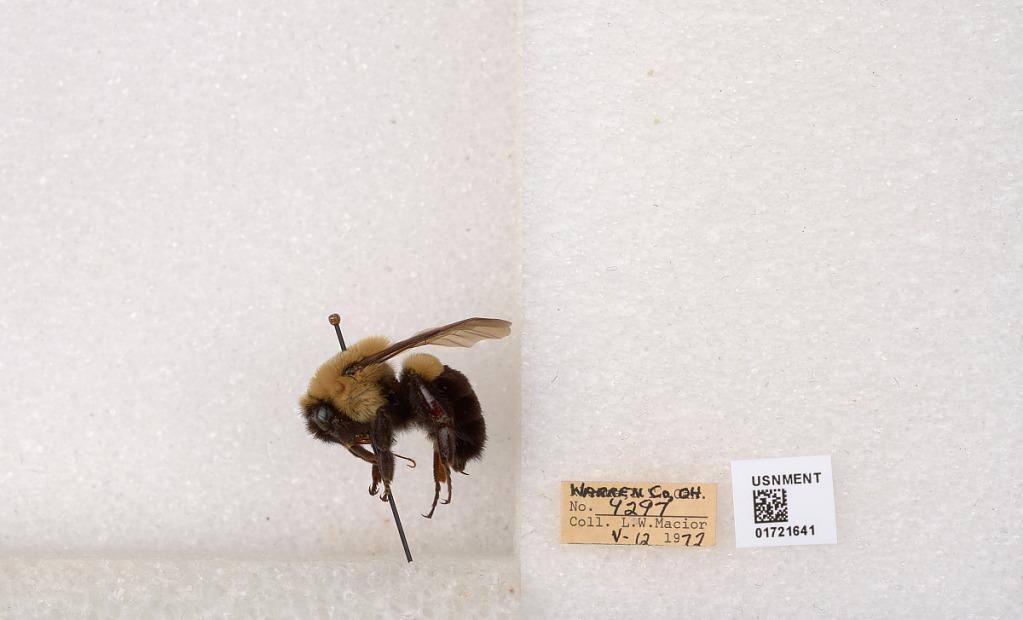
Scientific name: Bombus impatiens Cresson
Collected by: L. Macior
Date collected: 1972-5-12
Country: United States
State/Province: Ohio
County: Warren
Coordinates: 39.4276, -84.1668